John Proby, 1st Baron Carysfort

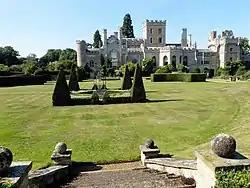
Elton Hall

John Proby, 1st Baron Carysfort KB PC (25 November 1720 – 18 October 1772) was a British Whig politician.